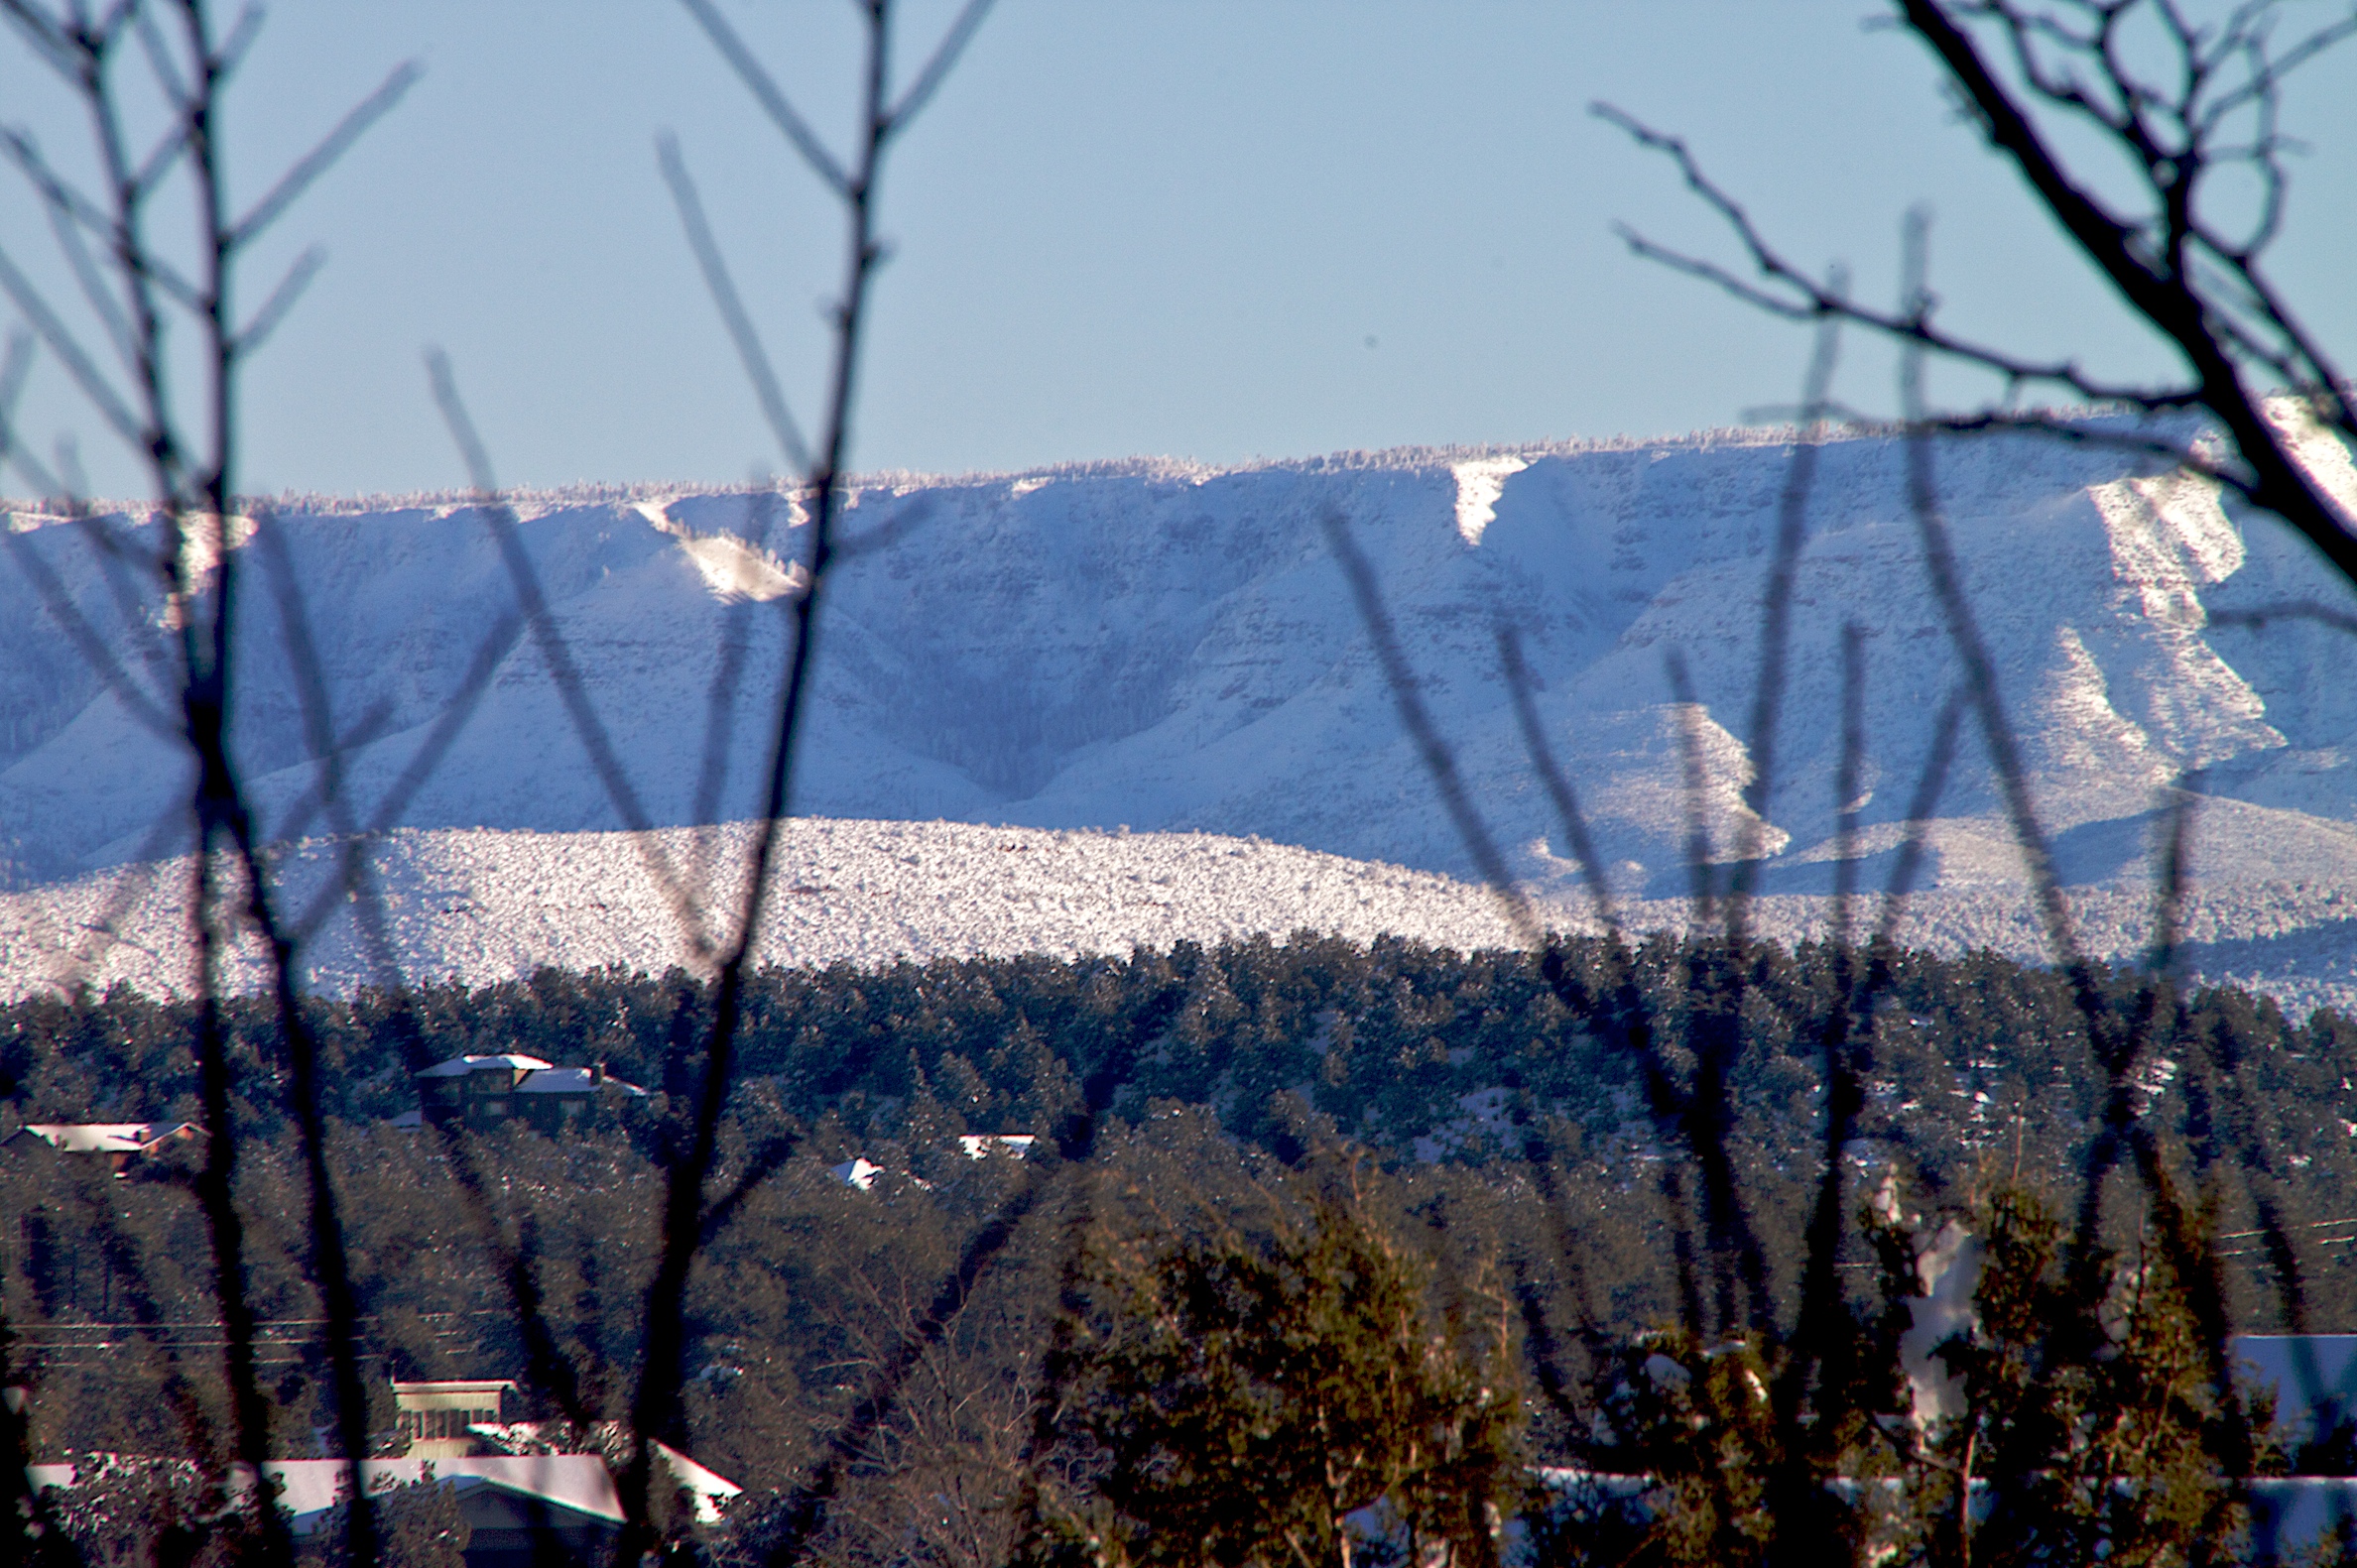
tree, nature, branch, mountain, snow, winter, plant, sunlight, morning, flower, frost, ice, reflection, weather, season, mogollonrim, freezing